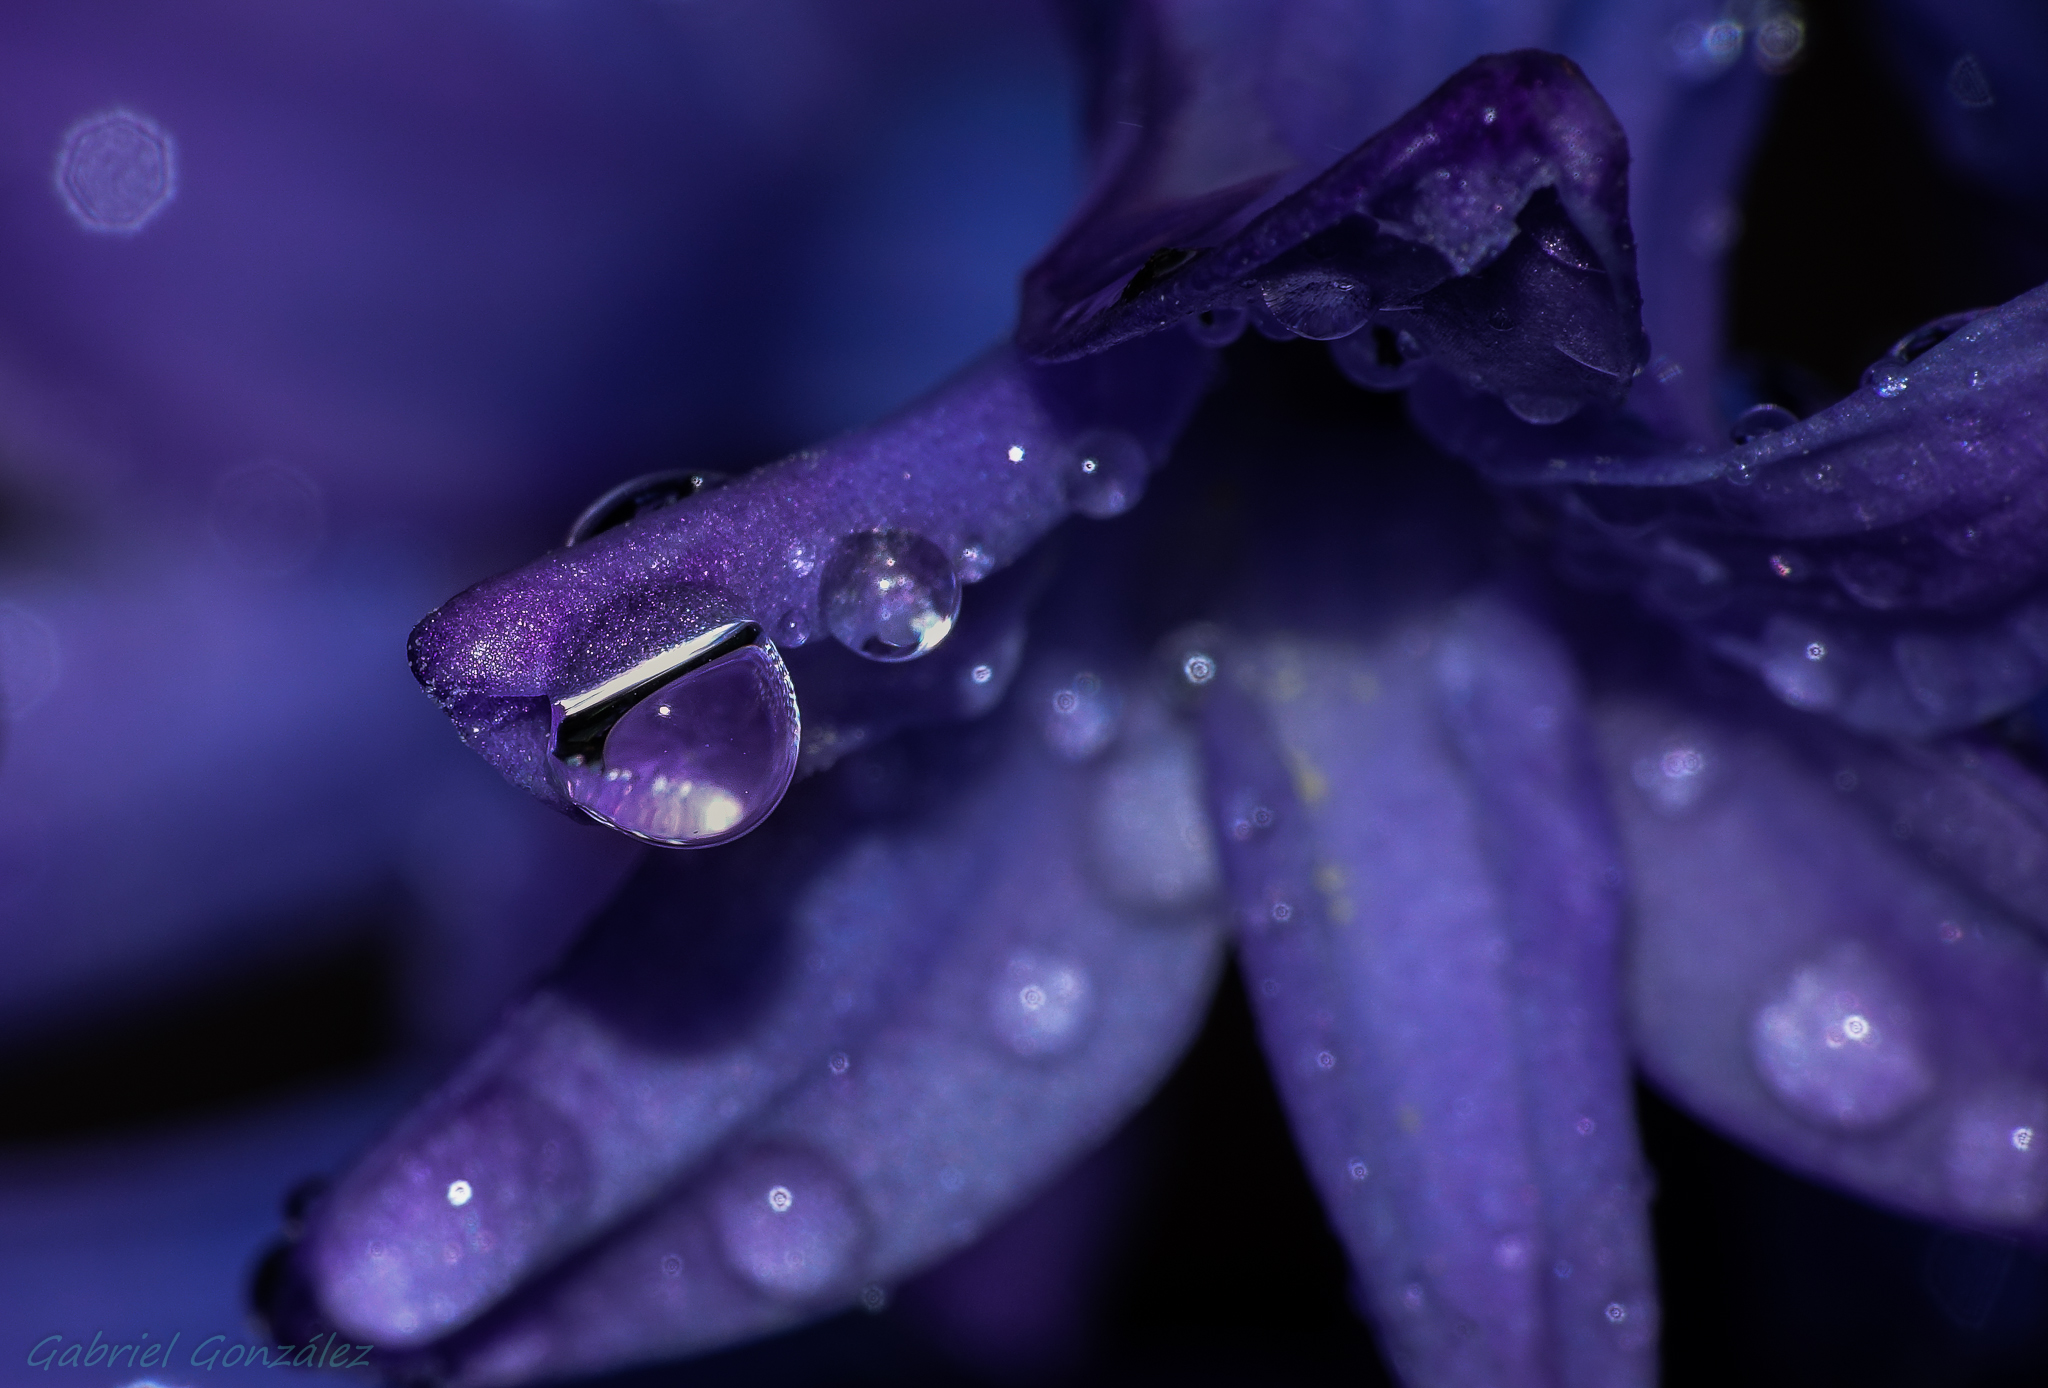
nature, drop, dew, plant, photography, leaf, flower, purple, petal, explore, macro, explorer, blue, flowers, close up, naturaleza, flores, moisture, ggl1, gaby1, xovesphoto, rx10, gphoto, xelodegalicia, macro photography, gabrielcoru a, gabrielcoru asonyrx10, plant stem